1838 Mormon War

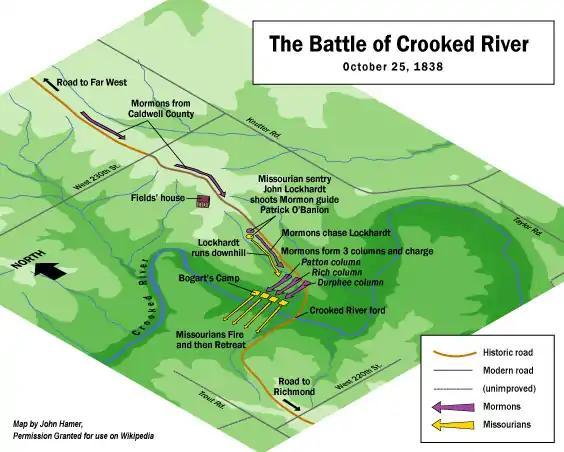
Map illustrating the Battle of Crooked River.

In an October 16 letter, General Atchison relayed to Governor Lilburn Boggs that General Parks reported that "a portion of the men from Carroll County, with one piece of artillery, are on their march for Daviess County, where it is thought the same lawless game is to be played over, and the Mormons to be driven from that county and probably from Caldwell County." Atchison said further, "I would respectfully suggest to your Excellency the propriety of a visit to the scene of excitement in person, or at all events, a strong proclamation" as the only way to restore peace and the rule of law. Boggs, however, ignored this plea as events unravelled.